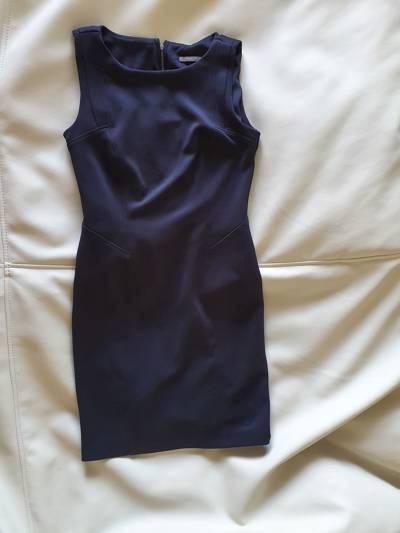
Waste category: clothes